Murfeld

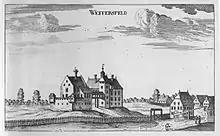
Vischer - Topographia Ducatus Stiriae - 468 Weitersfeld bei Mureck

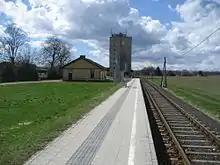
Weitersfeld an der Mur-Bf-02

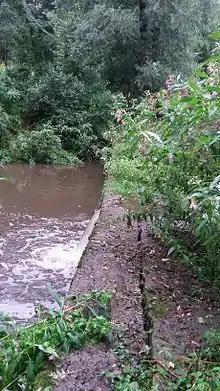
Abtrennung Mühlbach

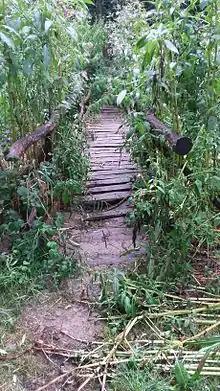
Brücke Schwarzaubach

Murfeld was the southernmost municipality of the Austrian district of Südoststeiermark. As of January 1, 2020, the Municipality was split between the Municipalities of Sankt Veit am Vogau (new code 61060) (to the north) and Straß in Steiermark (new code 61061), to the east, in the district of Leibnitz. The Catastral Subdivision of Seibersdorf bei Sankt Veit (289) merged with Sankt Veit am Vogau. The Catastral Subdivisions of Lichendorf (494), Oberschwarza (152), Unterschwarza (213) and Weitersfeld (527) merged with Straß in Steiermark.